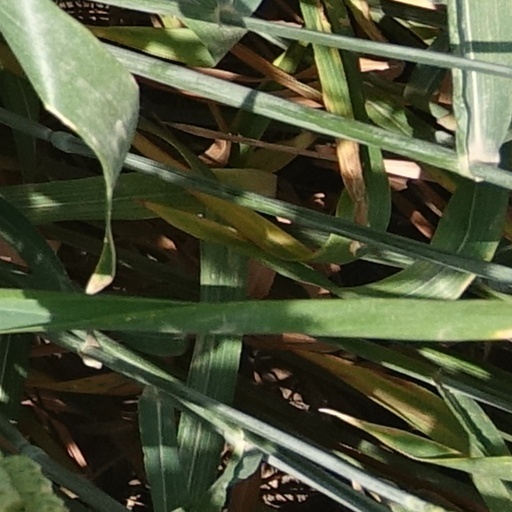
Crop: wheat